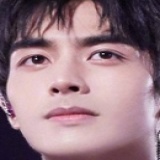
diễn viên Tống Uy Long